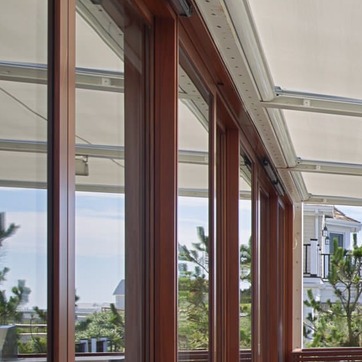
Material: glass